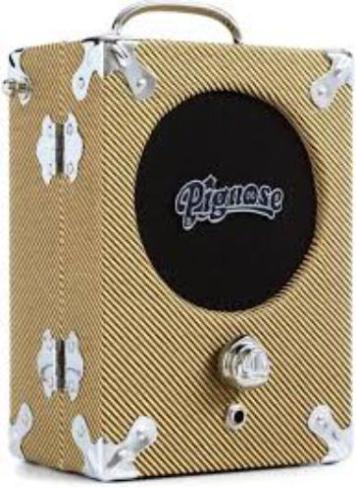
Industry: Electronic